Little Massingham

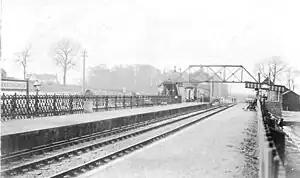
Little Massingham M&GN Station c1900

All the entries, up to the year 1599 were copied from earlier records, in accordance with a canon published in the reign of Elizabeth. The last chapter of Massingham Parva shows the date of 1559 for the first marriage. First burials are recorded as from 1715 and Christenings from 1754.